Moria, Middle-earth

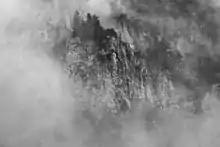
Mist on the Alps: Tolkien's experiences on his 1911 visit gave him the idea for difficulties crossing the Misty Mountains.

Moria was originally a system of natural caves located in Dimrill Dale, a valley on the eastern side of the Misty Mountains. The appearance of the Misty Mountains, and some of the experiences of Tolkien's protagonists, were inspired by his travels in the Swiss Alps in 1911.